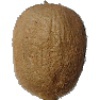
Label: Kiwi 1